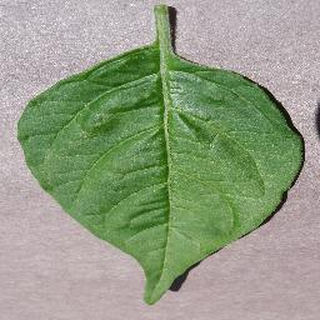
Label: healthy_bell_pepper